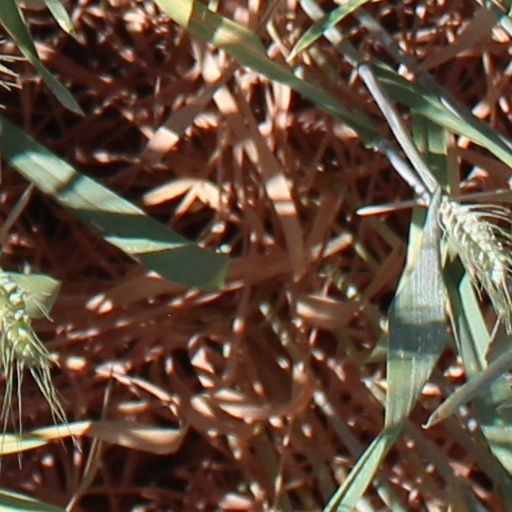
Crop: wheat